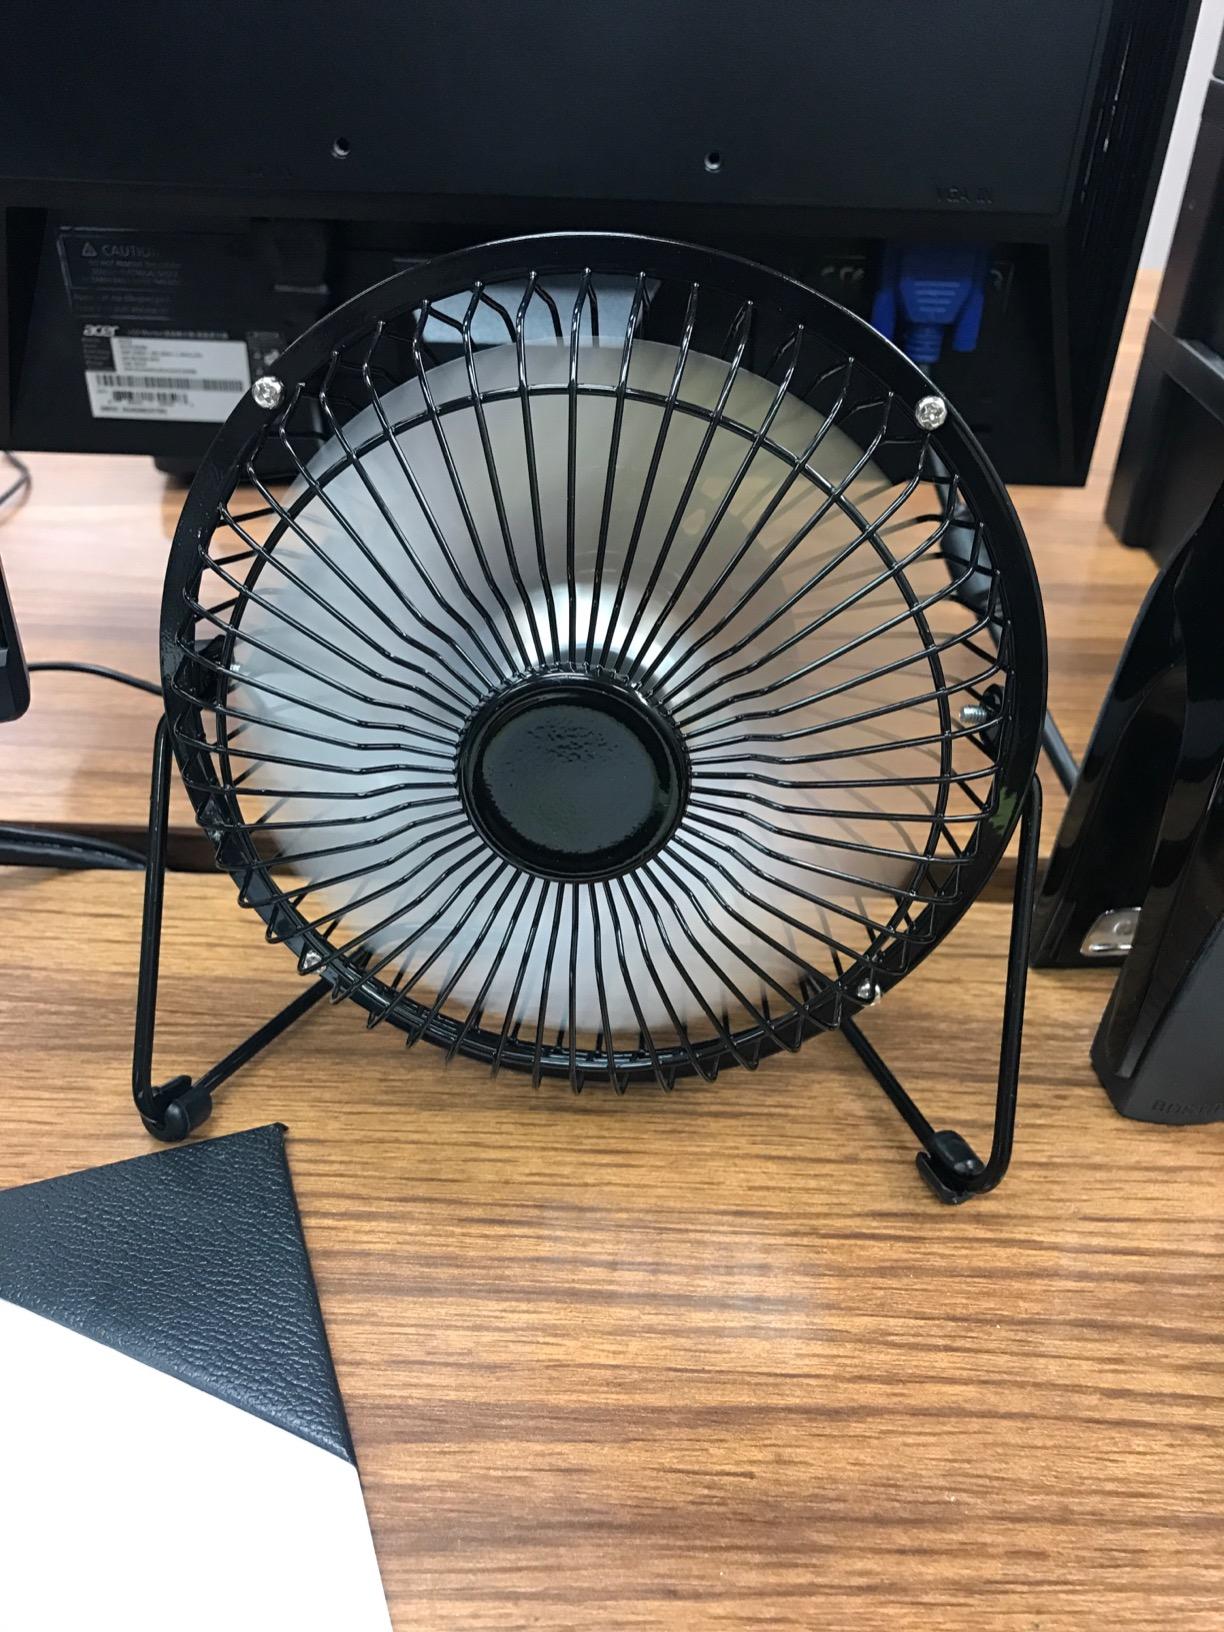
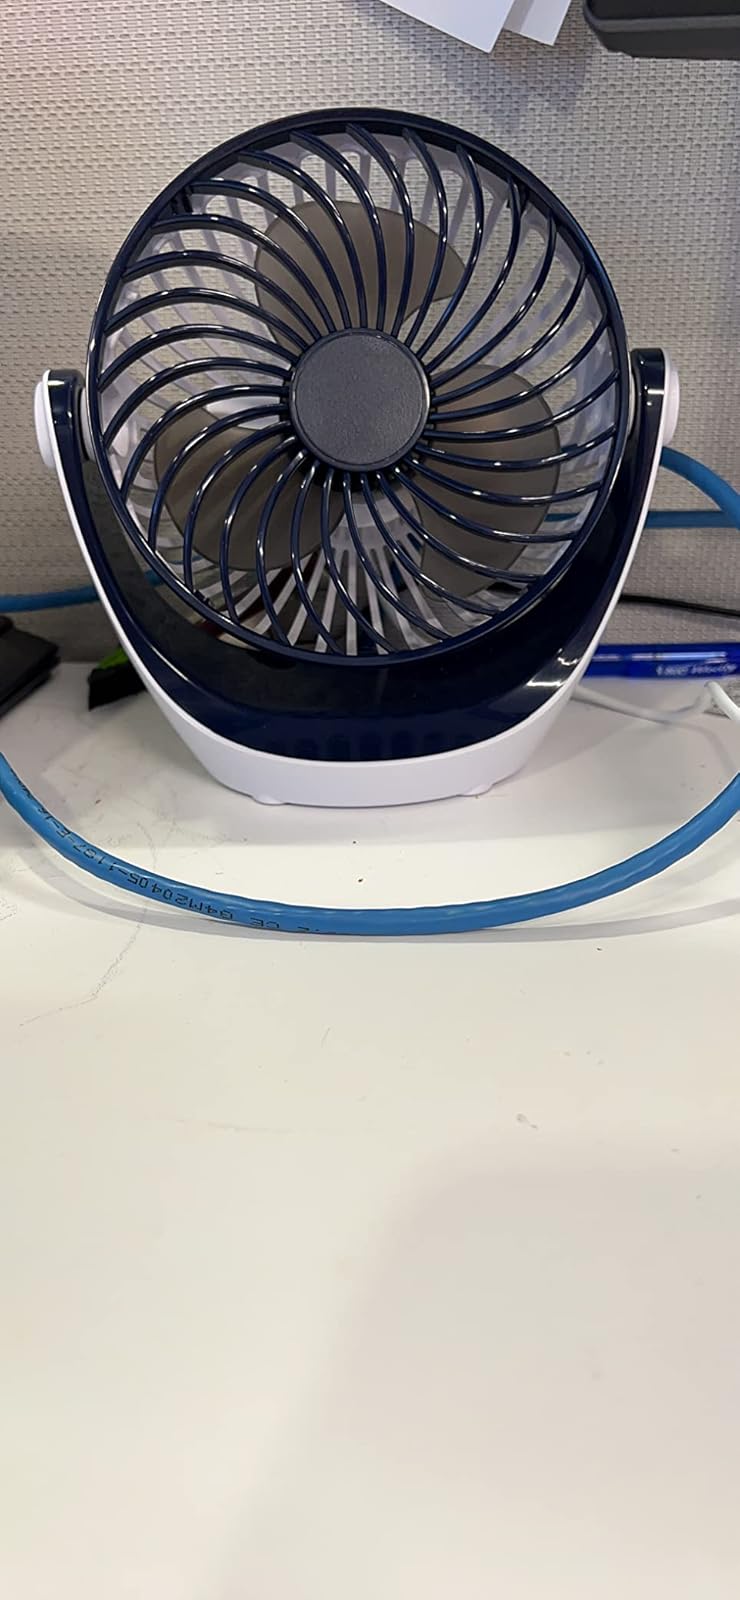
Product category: fan
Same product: no